Abramovite

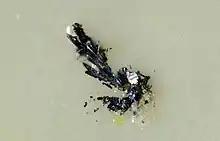

Abramovite is a very rare mineral from the sulfides and sulfosalt categories. It has the chemical formula PbSnInBiS. It occurs as tiny elongated lamellar-shaped crystals, up 1 mm × 0.2 mm in size, and is characterized by its non-commensurate structure.